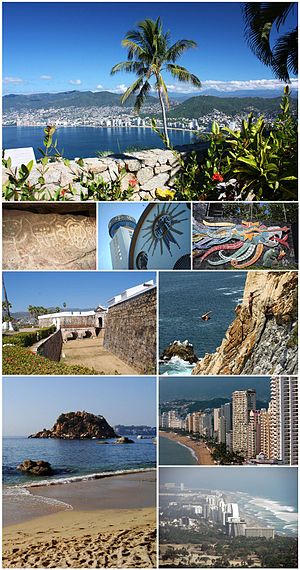
Acapulco
Acapulco er en vigtig havneby i delstaten Guerrero ved Mexicos stillehavskyst, 300 km sydvest for Mexico City. I 2003 var det anslåede indbyggertal 638.000.